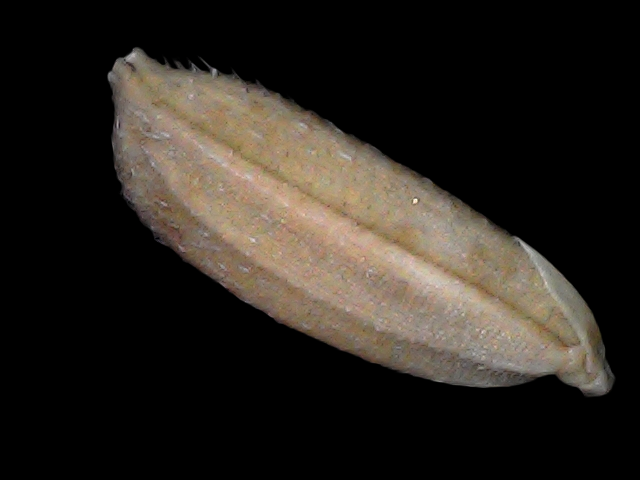
Rice variety: Br22